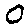
Label: 0